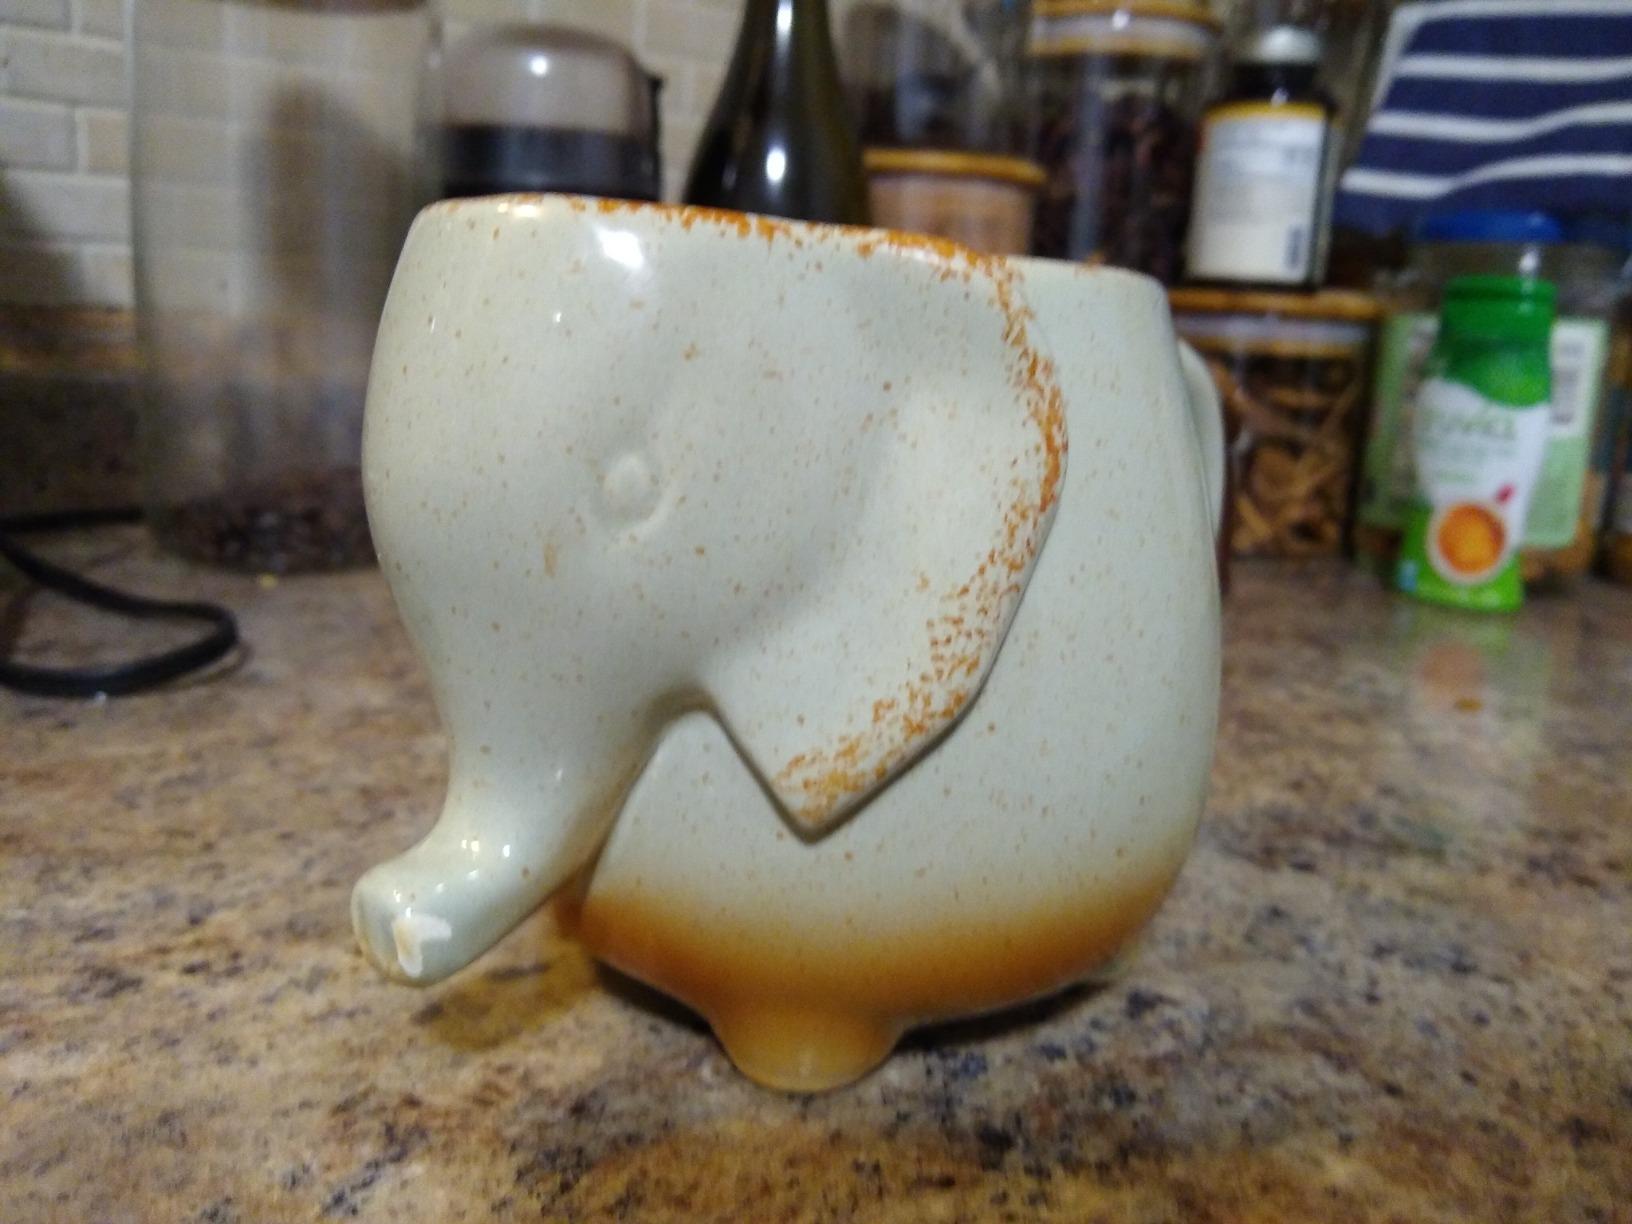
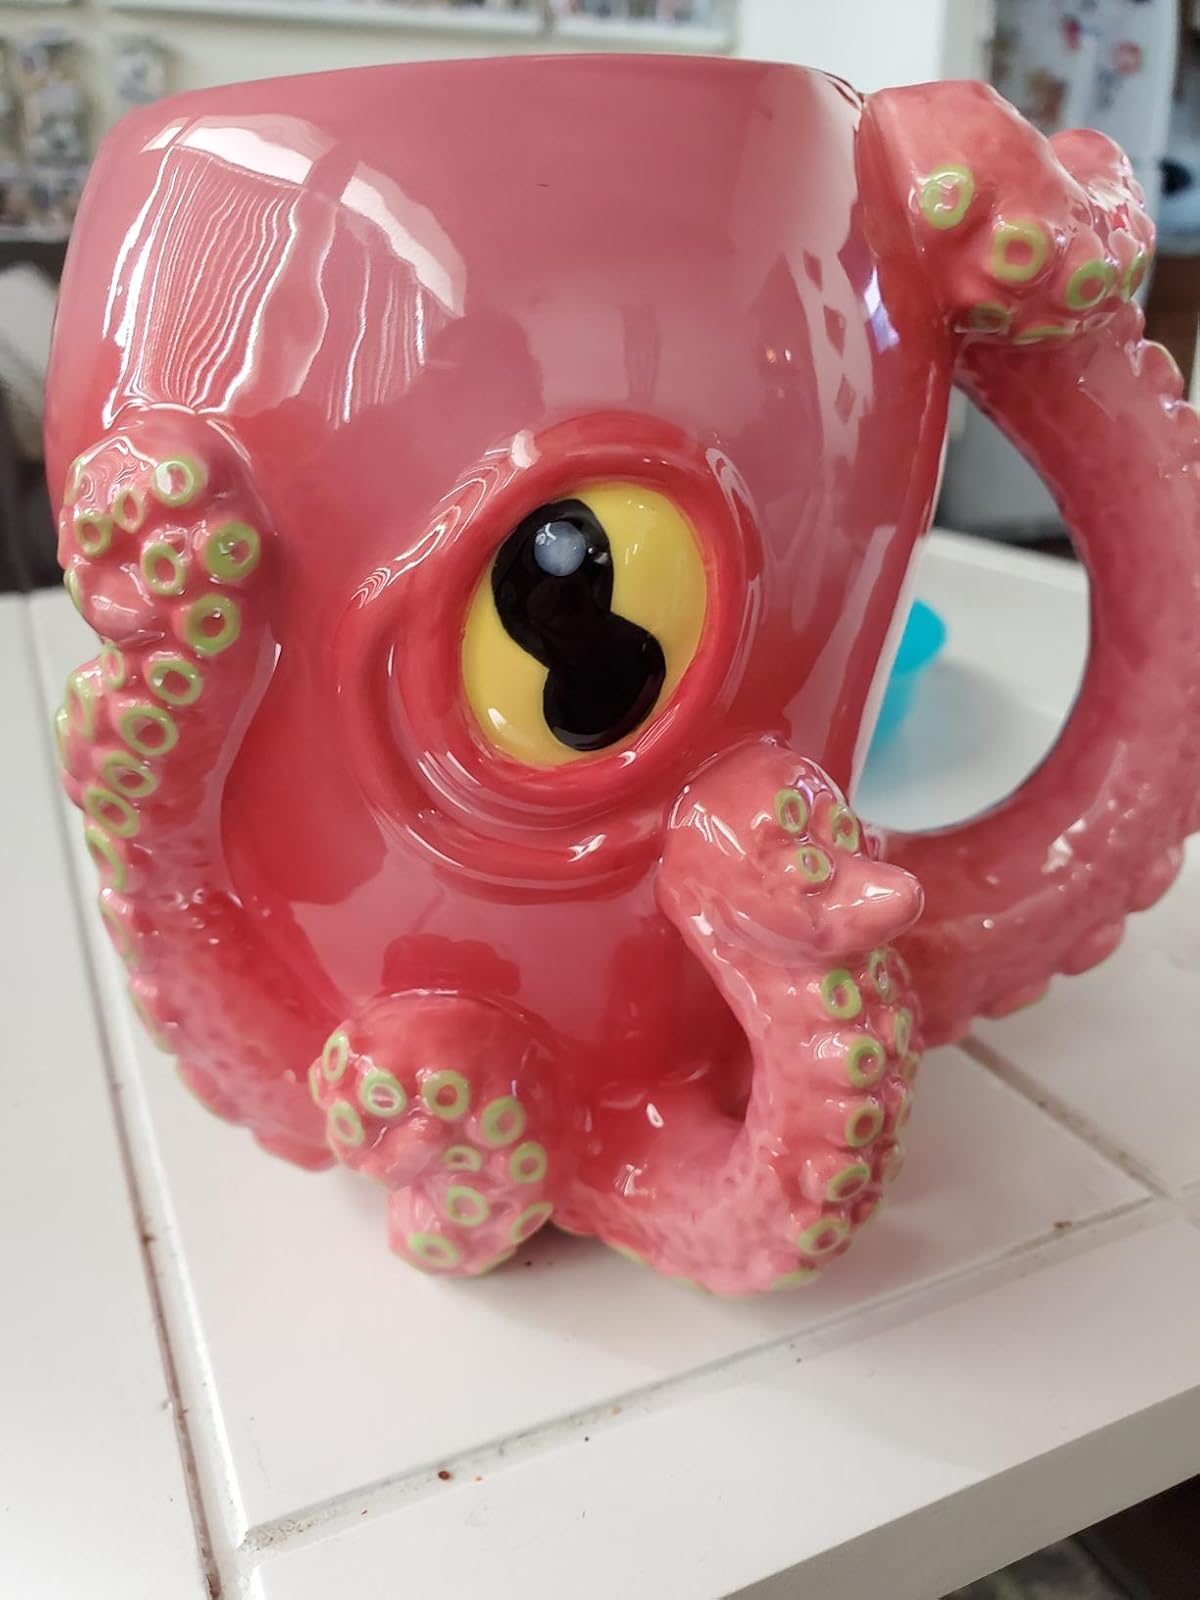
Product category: items_mug
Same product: no